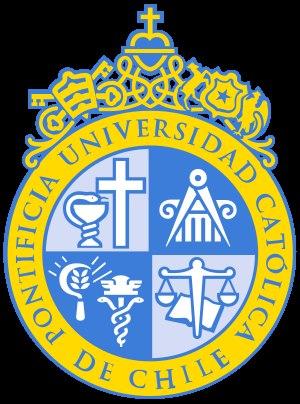
Milton Friedman est un économiste américain né le 31 juillet 1912 à Brooklyn et mort le 16 novembre 2006 à San Francisco, considéré comme l'un des économistes les plus influents du XXᵉ siècle. Il obtient le prix dit Nobel d'économie en 1976 pour ses travaux sur « l'analyse de la consommation, l'histoire monétaire et la démonstration de la complexité des politiques de stabilisation », il a été un ardent défenseur du libéralisme. Il a travaillé sur des domaines de recherche aussi bien théorique qu'appliquée, il fut à l'origine du courant monétariste ainsi que le fondateur de l'École de Chicago. Il est également un commentateur politique et essayiste à succès.